Rhynchonelliformea

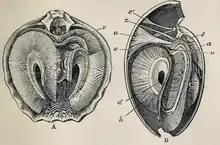
Cross-section views of "Magellania flavescens", a modern terebratulide

Rhynchonelliforms are filter-feeders with a lophophore: curled feeding tentacles with a double row of hair-like cilia. The body cavity is small, encased within the rear part of the shell. At least in living species, the gut is incomplete, with a small mouth but no anus. The shell can be closed by a pair of adductor muscles, which project vertically and split dorsally to form four muscle scars immediately in front of the cardinalia. Likewise, the shell is opened by two pairs of diductor muscles, a lever-like system broadening from the cardinal processes to the central-rear part of the ventral valve.